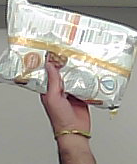
Product: lays_classic